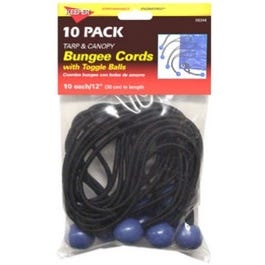
Bungee Ball Cord, 12-In., 10-Pk.
10 pack, 12" Bungee Ball Cord, Cord is Premium Grade, made from first quality, long lasting rubber, Connected to a Plastic Ball, Ideal for stretching tarps tight on canopy frames, Durable UV Resistant Outer Jacket.
Brand: Various
Category: Hardware > Hardware Accessories > Chain, Wire & Rope > Bungee Cords